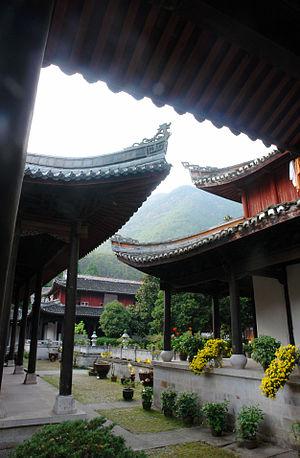
Shide était un poète bouddhiste chinois de la dynastie Tang, qui vivait au temple Guoqing sur le mont Tiantai sur la côte de la mer de Chine orientale.